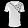
Label: T - shirt / top